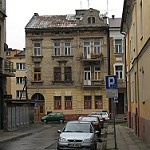
Scene: Outdoor